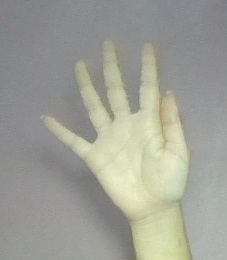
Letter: sheen